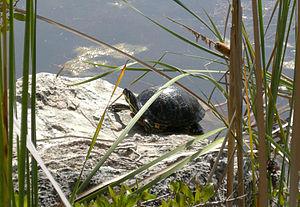
Tortue près du Blue Hole, sur Big Pine Key, en Floride.
Le Blue Hole, littéralement « Trou Bleu » en anglais, est un petit plan d'eau artificiel au centre de Big Pine Key, une île des États-Unis d'Amérique située dans l'océan Atlantique au sein des Lower Keys, dans l'archipel des Keys, et qui relève, d'un point de vue administratif, du comté de Monroe, dans le sud de la Floride. Il s'agit d'une carrière d'oolithe abandonnée qui servit peut-être à la construction d'un chemin de fer au début du XXᵉ siècle, l'Overseas Railroad, ou plus sûrement durant les travaux routiers conduits à proximité quelques décennies plus tard.